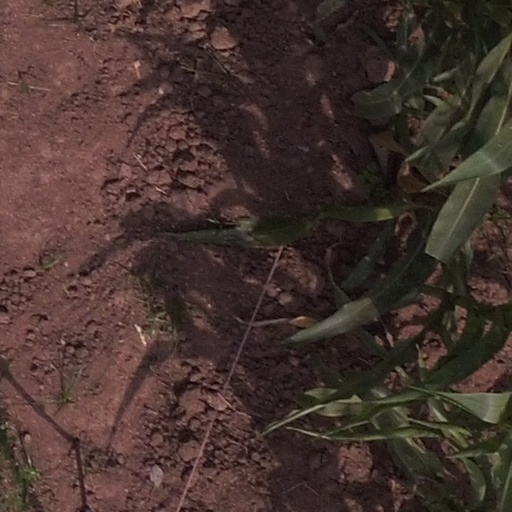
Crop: maize; corn